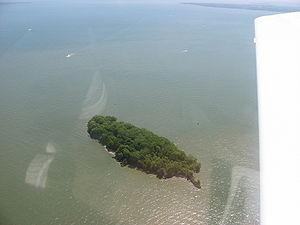
L'île Mouse est une petite île du lac Erié située dans la baie de Sandusky, au large du canton de Catawba dont elle fait partie et près de Sandusky dans le comté d'Ottawa. Elle est au sud de l'archipel des îles Bass.